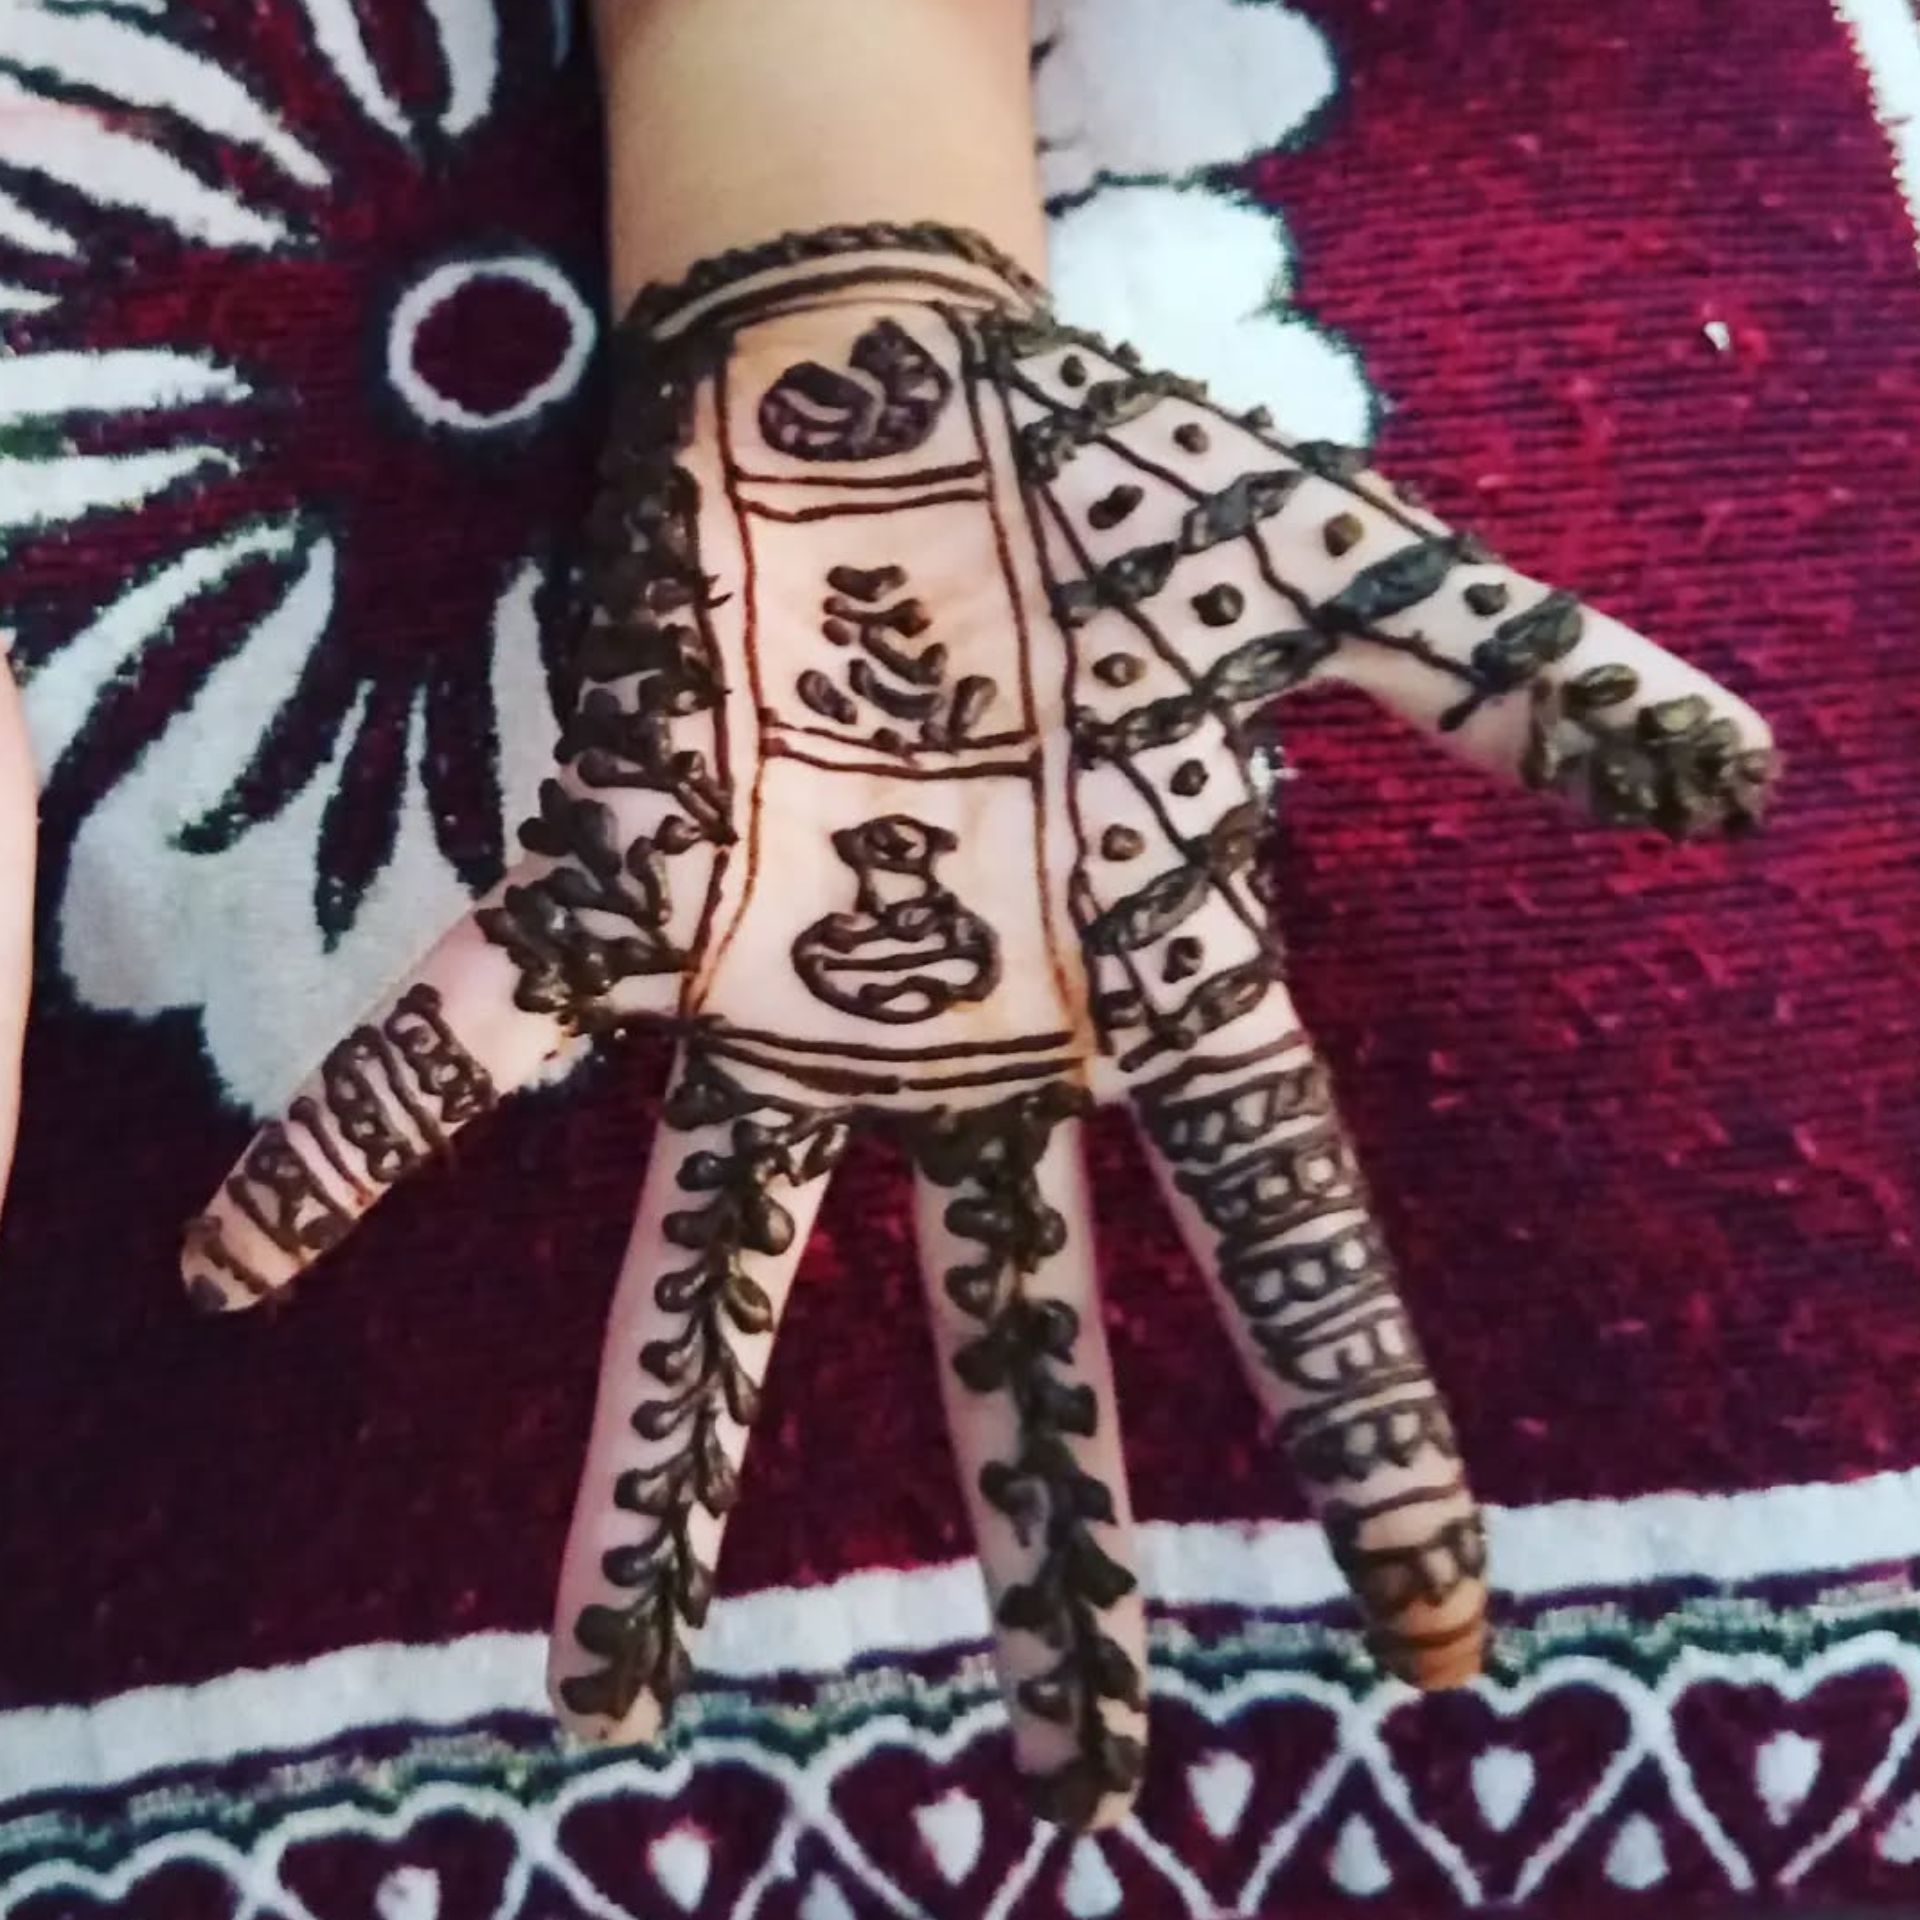
tradition, creativity, mehndi, finger, nail, wrist, ingredient, thumb, henna, motif, design, temporary tattoo, flesh